Hoppy's Holiday

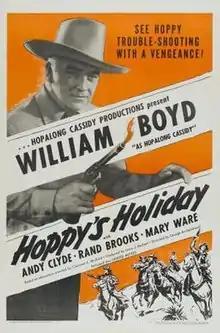
Theatrical release poster

Hoppy's Holiday is a 1947 American Western film directed by George Archainbaud and written by J. Benton Cheney, Bennett Cohen and Ande Lamb. The film stars William Boyd, Andy Clyde, Rand Brooks, Mary Ware, Andrew Tombes and Leonard Penn. The film was released on July 18, 1947, by United Artists.